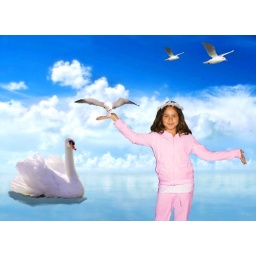
girl in pink fix